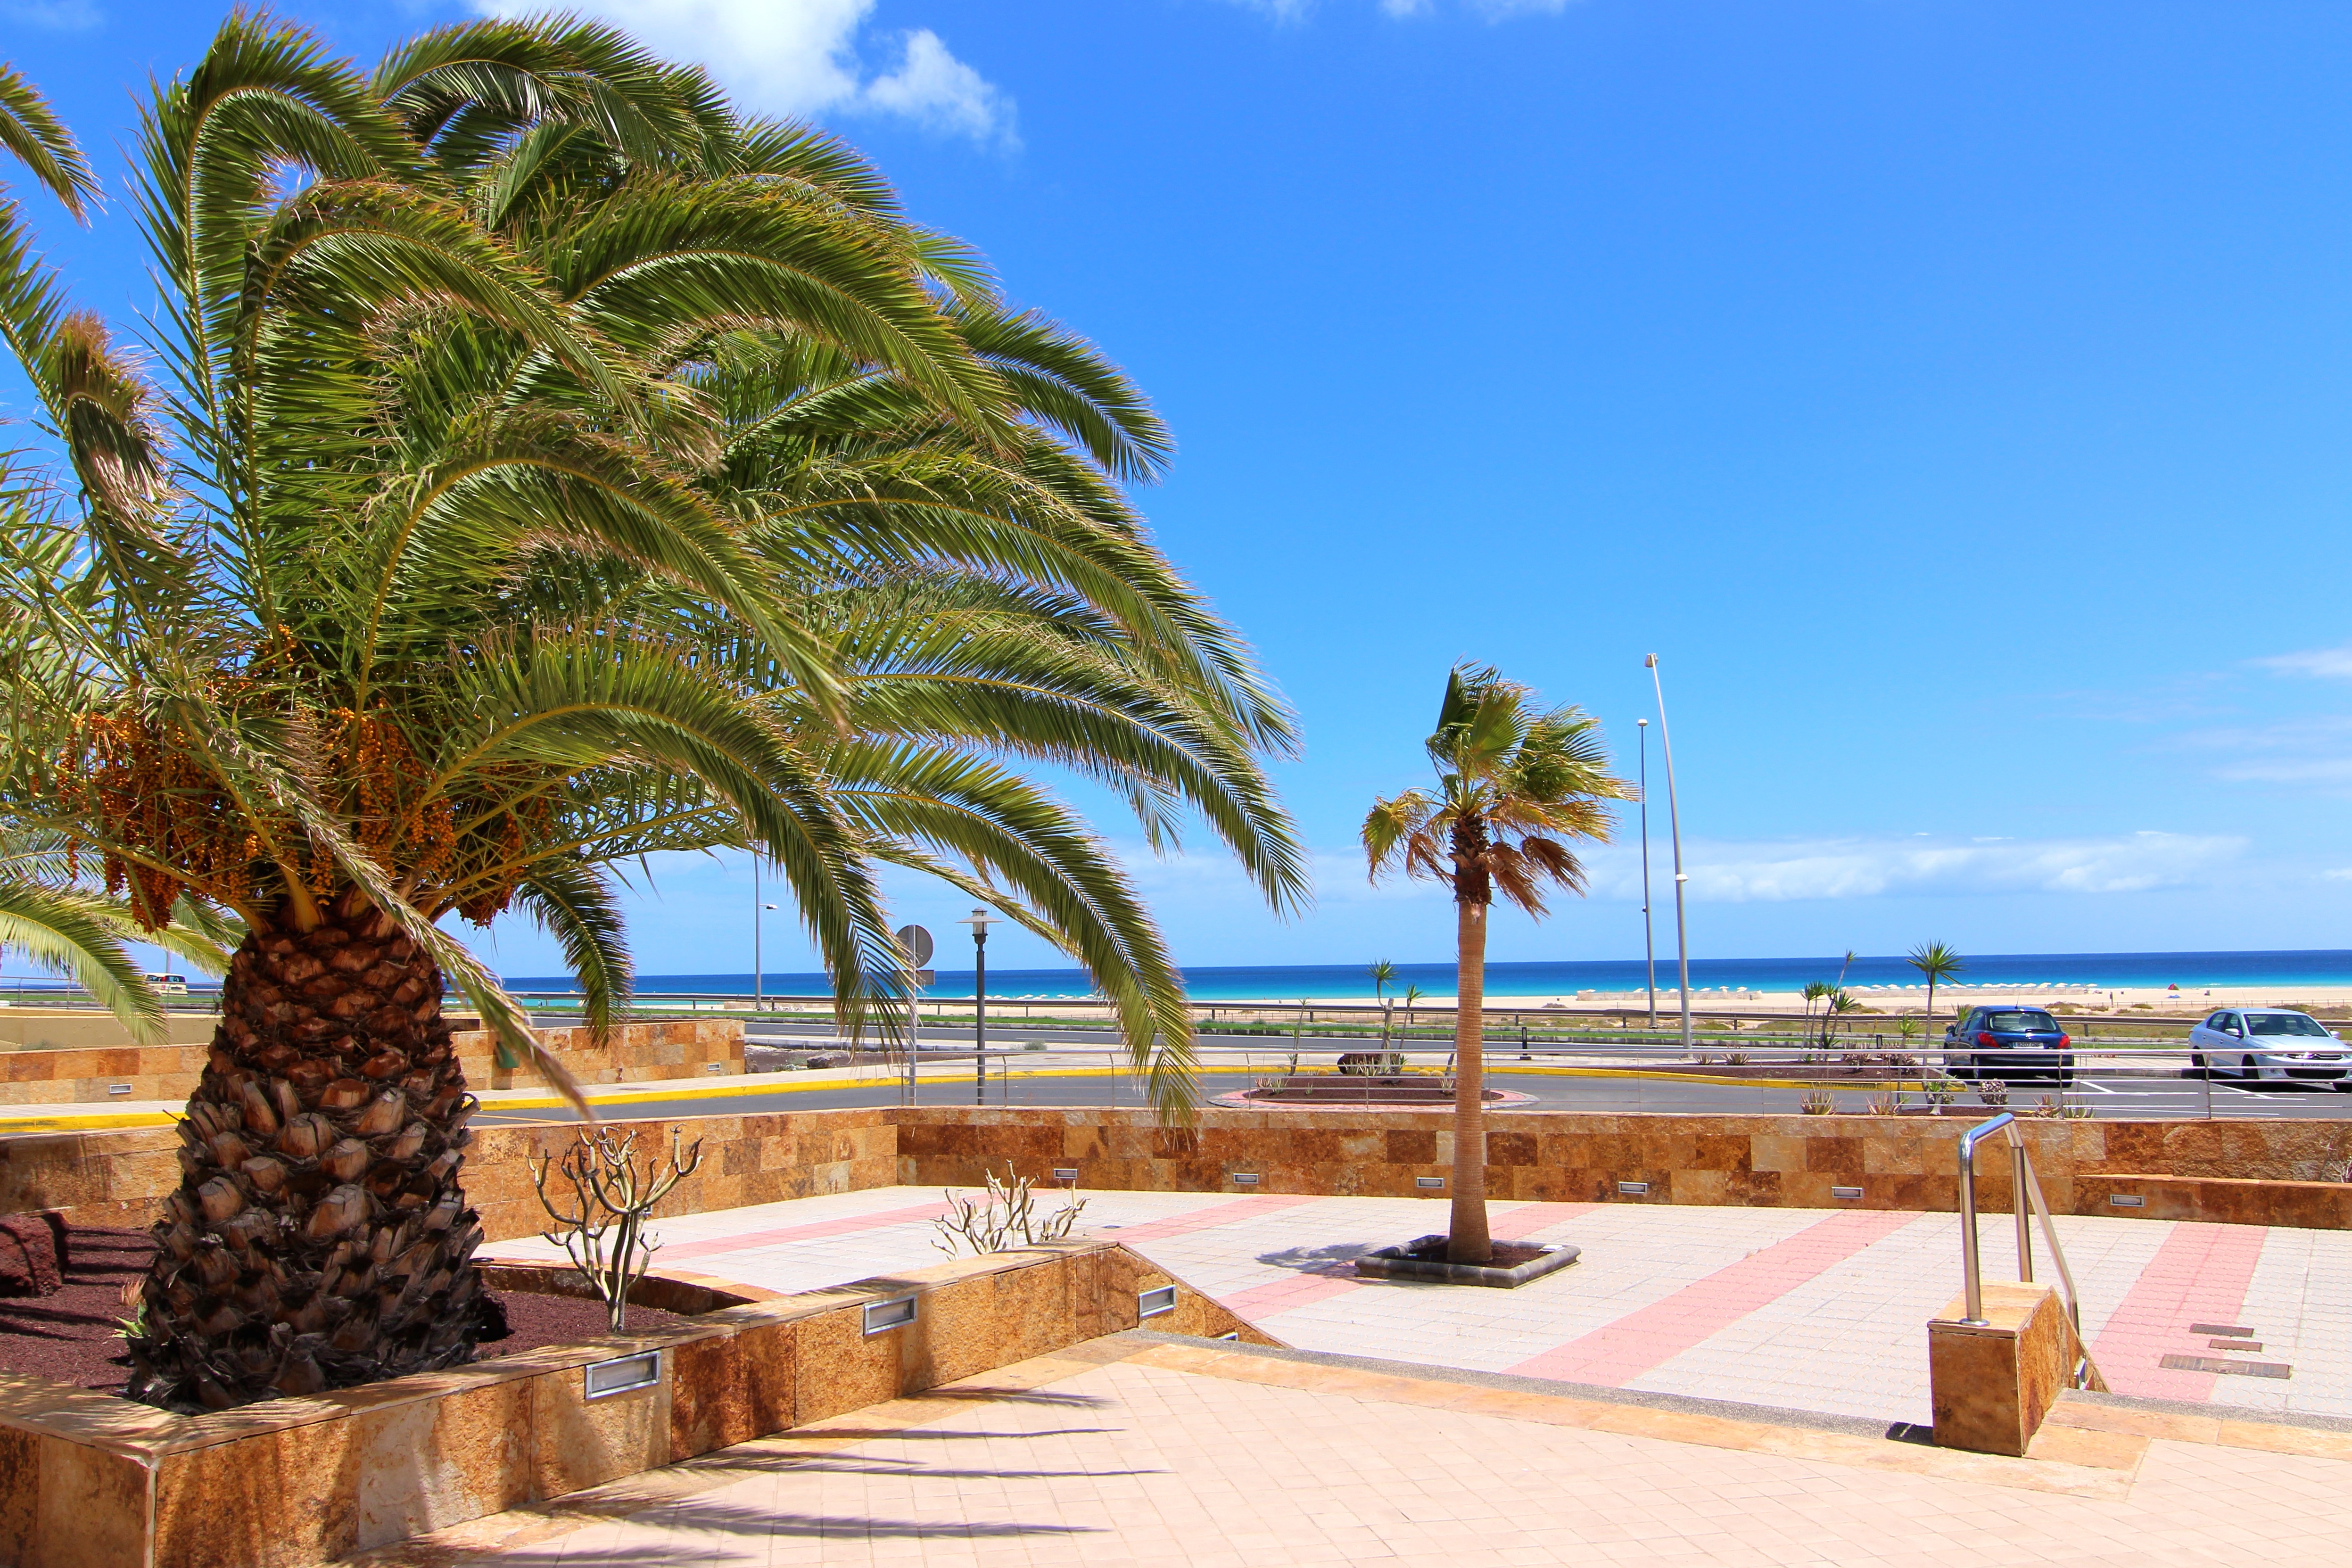
beach, boardwalk, walkway, vacation, property, resort, estate, caribbean, arecales, palm family